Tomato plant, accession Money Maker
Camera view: horizontal (90 deg, fisheye); turntable rotation: 180 degrees
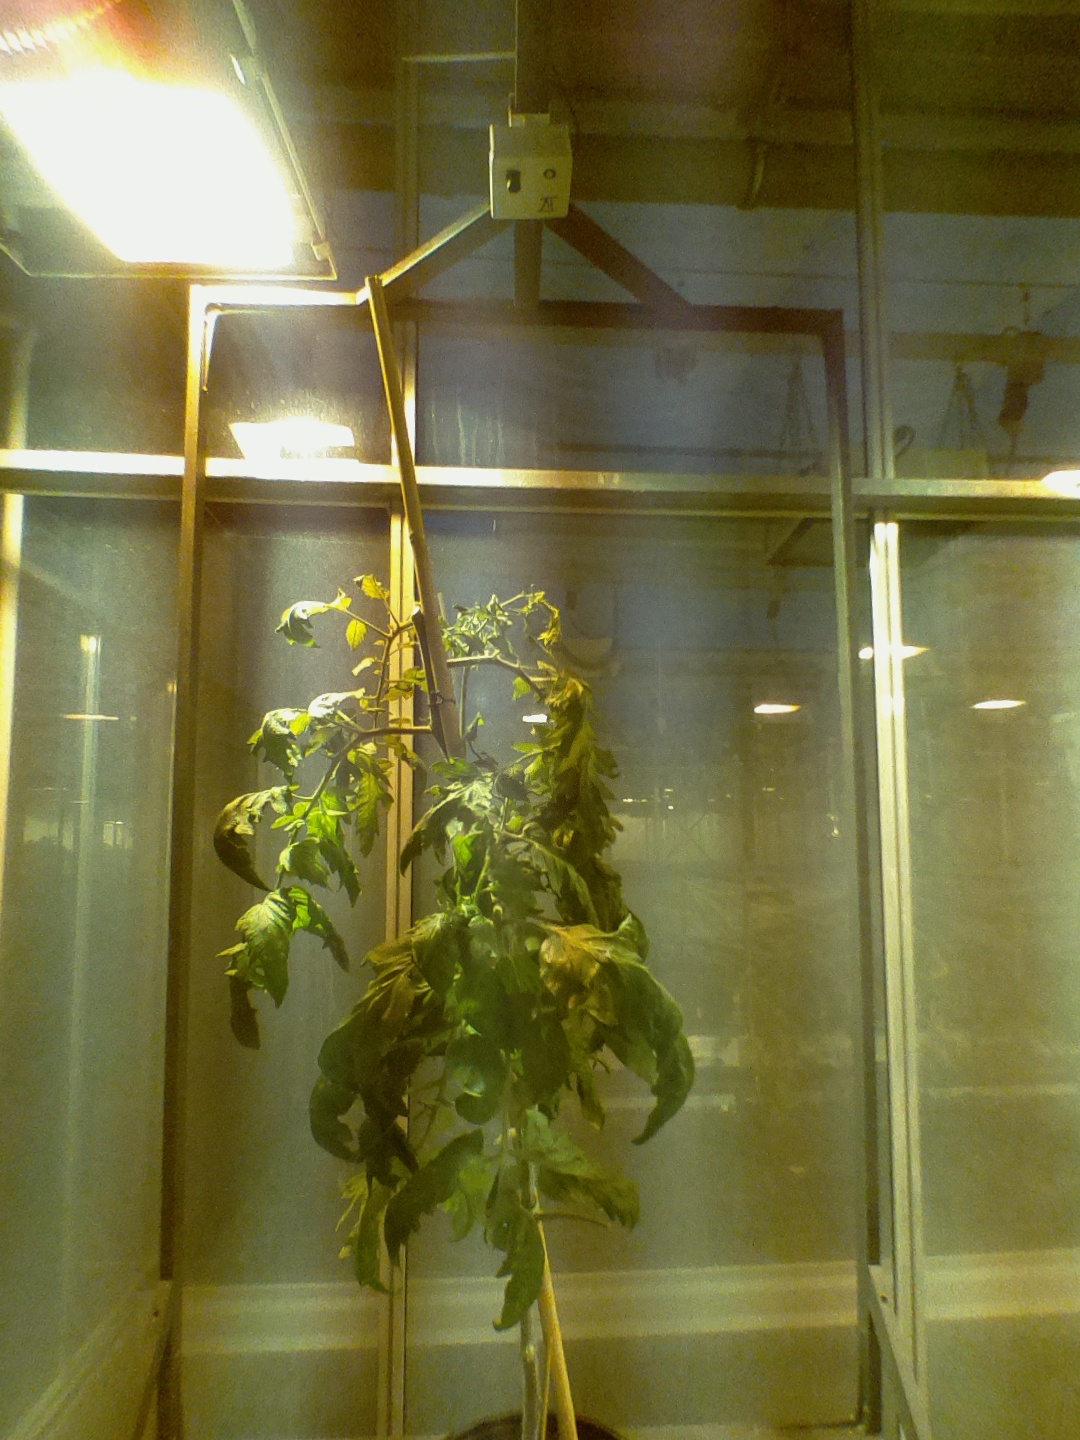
BBCH growth stage 70: Fruits at the main stem or branches visibles